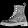
Label: Ankle boot